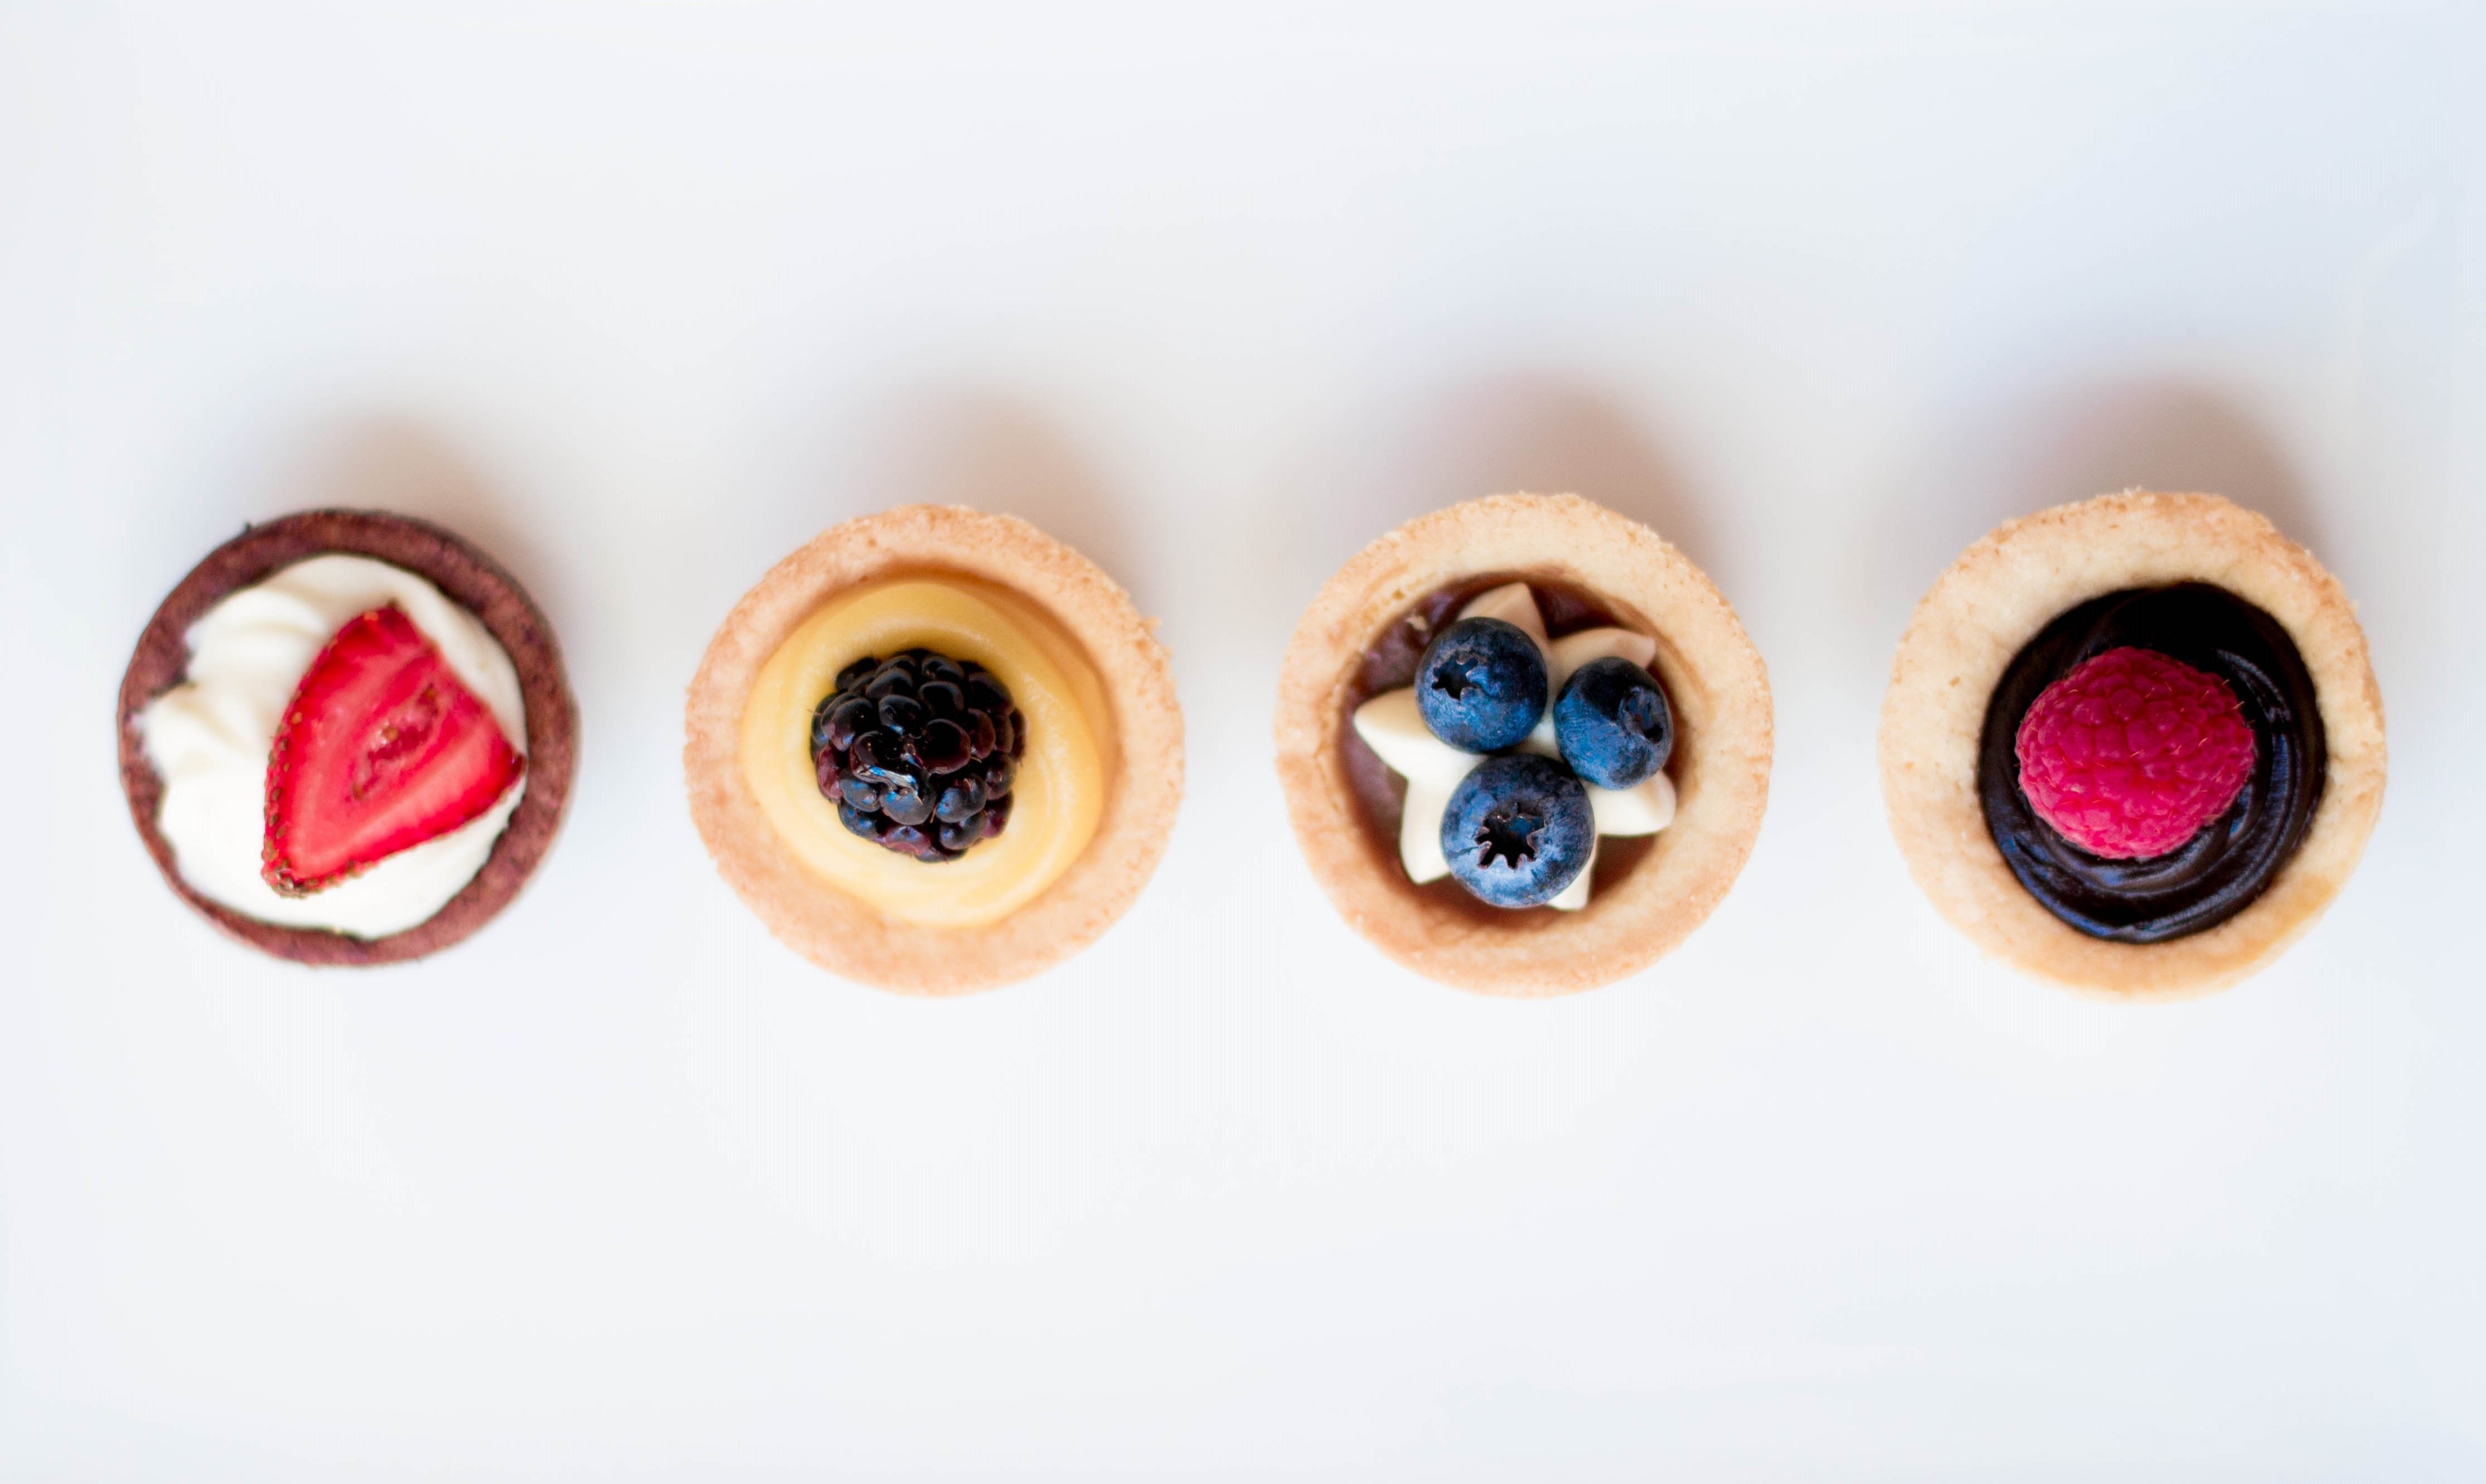
fruit, berry, food, produce, ear, dessert, delicious, pastry, bakery, strawberry, close up, human body, eye, organ, shape, sweetness, cakes, flavor